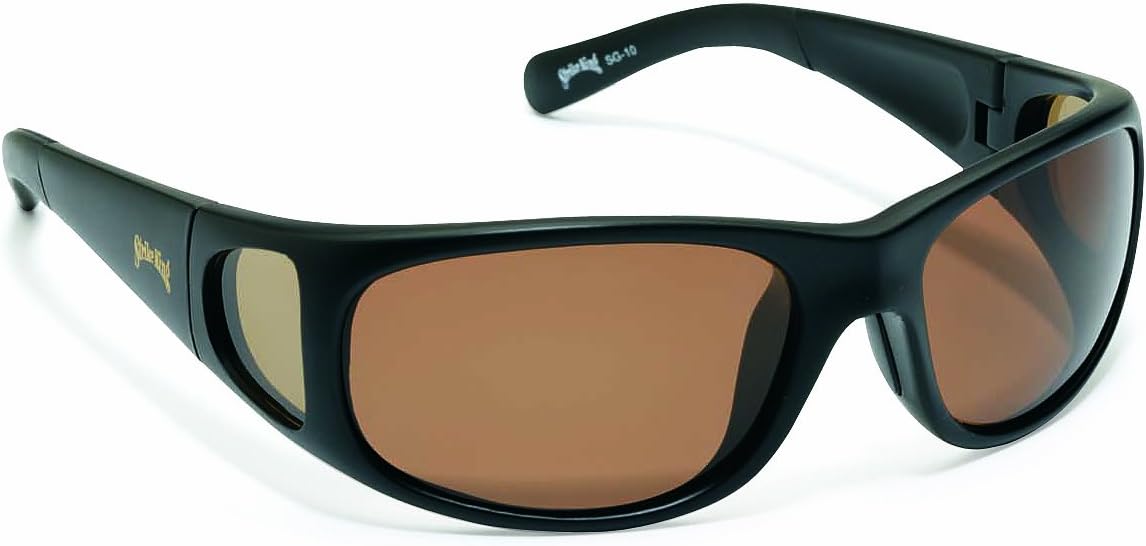
Strike King Pro-Blocker Bait
Category: Sports & Outdoors
The Strike King Pro-Blocker Sunglasses feature wide temples with side shields, matte black frames and amber lens.
Features: The Strike King Pro-Blocker Sunglasses feature wide temples with side shields, matte black frames and amber lens. | Since 1984 Strike King has been a leader in polarized sunglasses for fishermen. | New models include lenses made with APT Advanced Polarization Technology. | The benefits over traditional CAB plastic lenses are: greater visual acuity (imporved contract and shapness), a more rigid lens and smooth "state of the art" coating creates greater resistance to scratches and hence better optical performance. | Polarization in fishermen's sunglasses is a must and a benefit for most all other uses and all Strike King models are polarized.